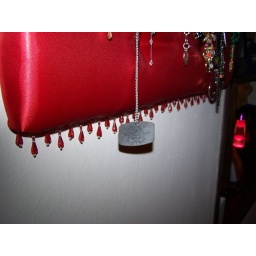
A close up of the trimmings and a cute lava lamp in background.